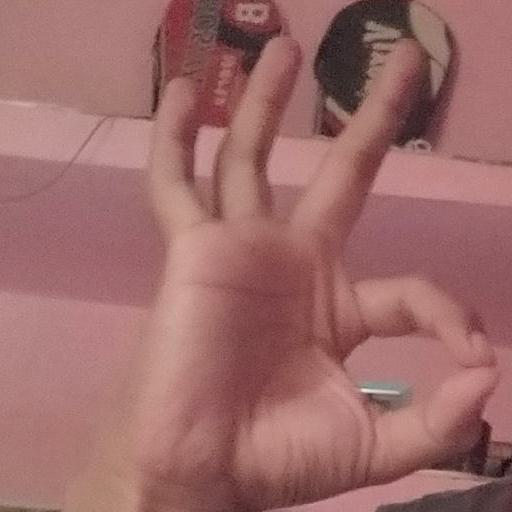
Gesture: ok